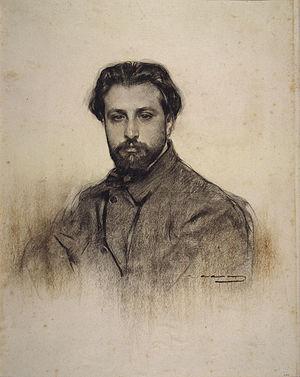
Juan Manén est un violoniste et compositeur espagnol, d'origine catalane.
16 février : Le Prisonnier du Caucase, opéra de César Cui, créé au théâtre Mariinsky de Saint-Pétersbourg sous la direction d'Eduard Nápravník.